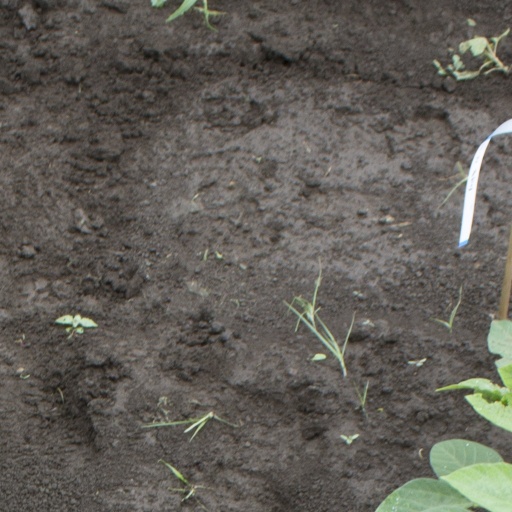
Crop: soybean